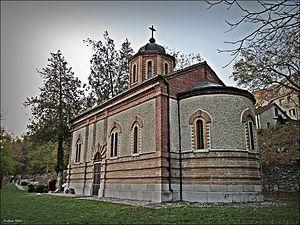
Les monuments culturels protégés constituent une catégorie de monuments de Serbie inscrits sur une liste de monuments bénéficiant de la protection de l'État. Il s'agit d'une troisième catégorie de monuments protégés classés, par leur importance, après les monuments culturels d'importance exceptionnelle et les monuments culturels de grande importance.
Cet article recense les monuments culturels du district de Nišava en Serbie.
Le monastère d'Iverica est un monastère orthodoxe serbe situé à Ostrovica, dans le district de Nišava et sur le territoire de la Ville de Niš en Serbie. Il est inscrit sur la liste des monuments culturels protégés de la République de Serbie.